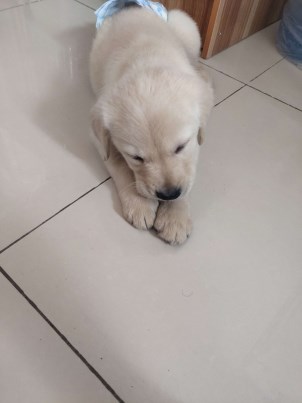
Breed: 3580-n000122-Labrador_retriever